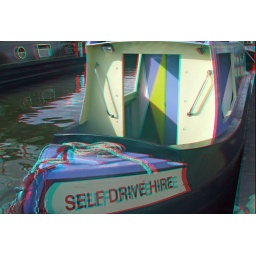
Trevor Basin & Pontcysyllte Aquaduct in anaglyph 3D red blue glasses to view